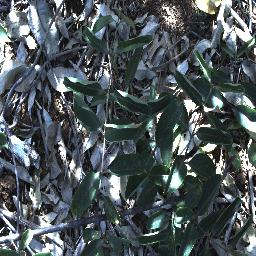
Label: rubber_vine